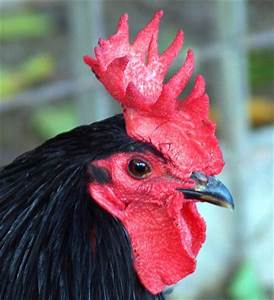
Label: gallina